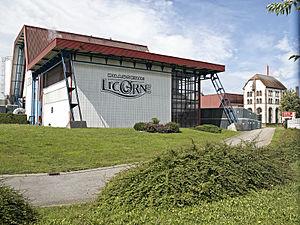
Brasserie Licorne de Saverne
La brasserie Licorne, anciennement brasserie de Saverne, est une brasserie alsacienne installée à Saverne, dans le département du Bas-Rhin.